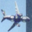
Label: airplane